Survey meter

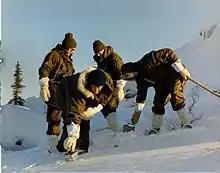
Survey meters in use in an extreme environment

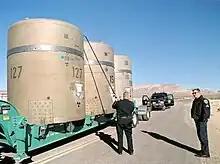
"hotspot" detector on long pole being used for detecting gamma

Meters can be fully integrated with probe and processing electronics in one housing to allow single-handed use, or have separate detector probe and electronics housings, joined by a signal cable. This latter is preferred for checking of convoluted surfaces for radioactive contamination due to the ease of manipulating the probe.